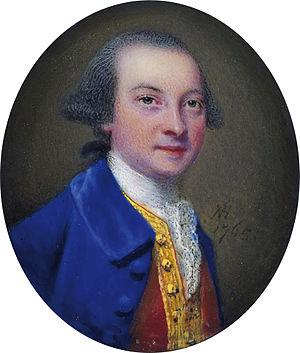
Sir Edward Dering, 6ᵉ baronnet était un homme politique britannique qui a siégé à la Chambre des communes entre 1761 et 1787.